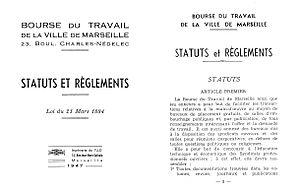
Copie des deux premières pages de ce document paru en 1947.
La Bourse du travail de Marseille est située au 23 du boulevard Charles-Nédélec, dans le 3ᵉ arrondissement de la ville.